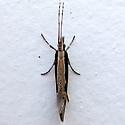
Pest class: diamondback_moth